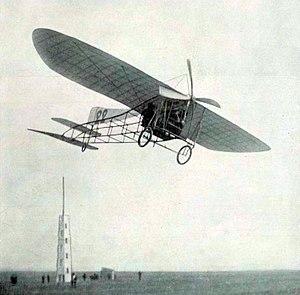
Le 28 août 1909 Louis Blériot bat le record du monde de vitesse au Meeting de Champagne à Reims, sur Blériot XI à moteur E.N.V et toiles Continental.
Un record de vitesse aérien concerne la vitesse anémométrique la plus rapide atteinte par un avion, catégorisé parmi une classe particulière. Les règles pour la validation de ces records sont définies par la Fédération aéronautique internationale, qui ratifie également toutes les réclamations.
Louis Charles Joseph Blériot, né le 1ᵉʳ juillet 1872 à Cambrai et mort le 1ᵉʳ août 1936 à Paris, est un constructeur de lanternes d'automobiles, d'avions, de motocyclettes et de chars à voile, et un pilote précurseur et pionnier de l'aviation française.